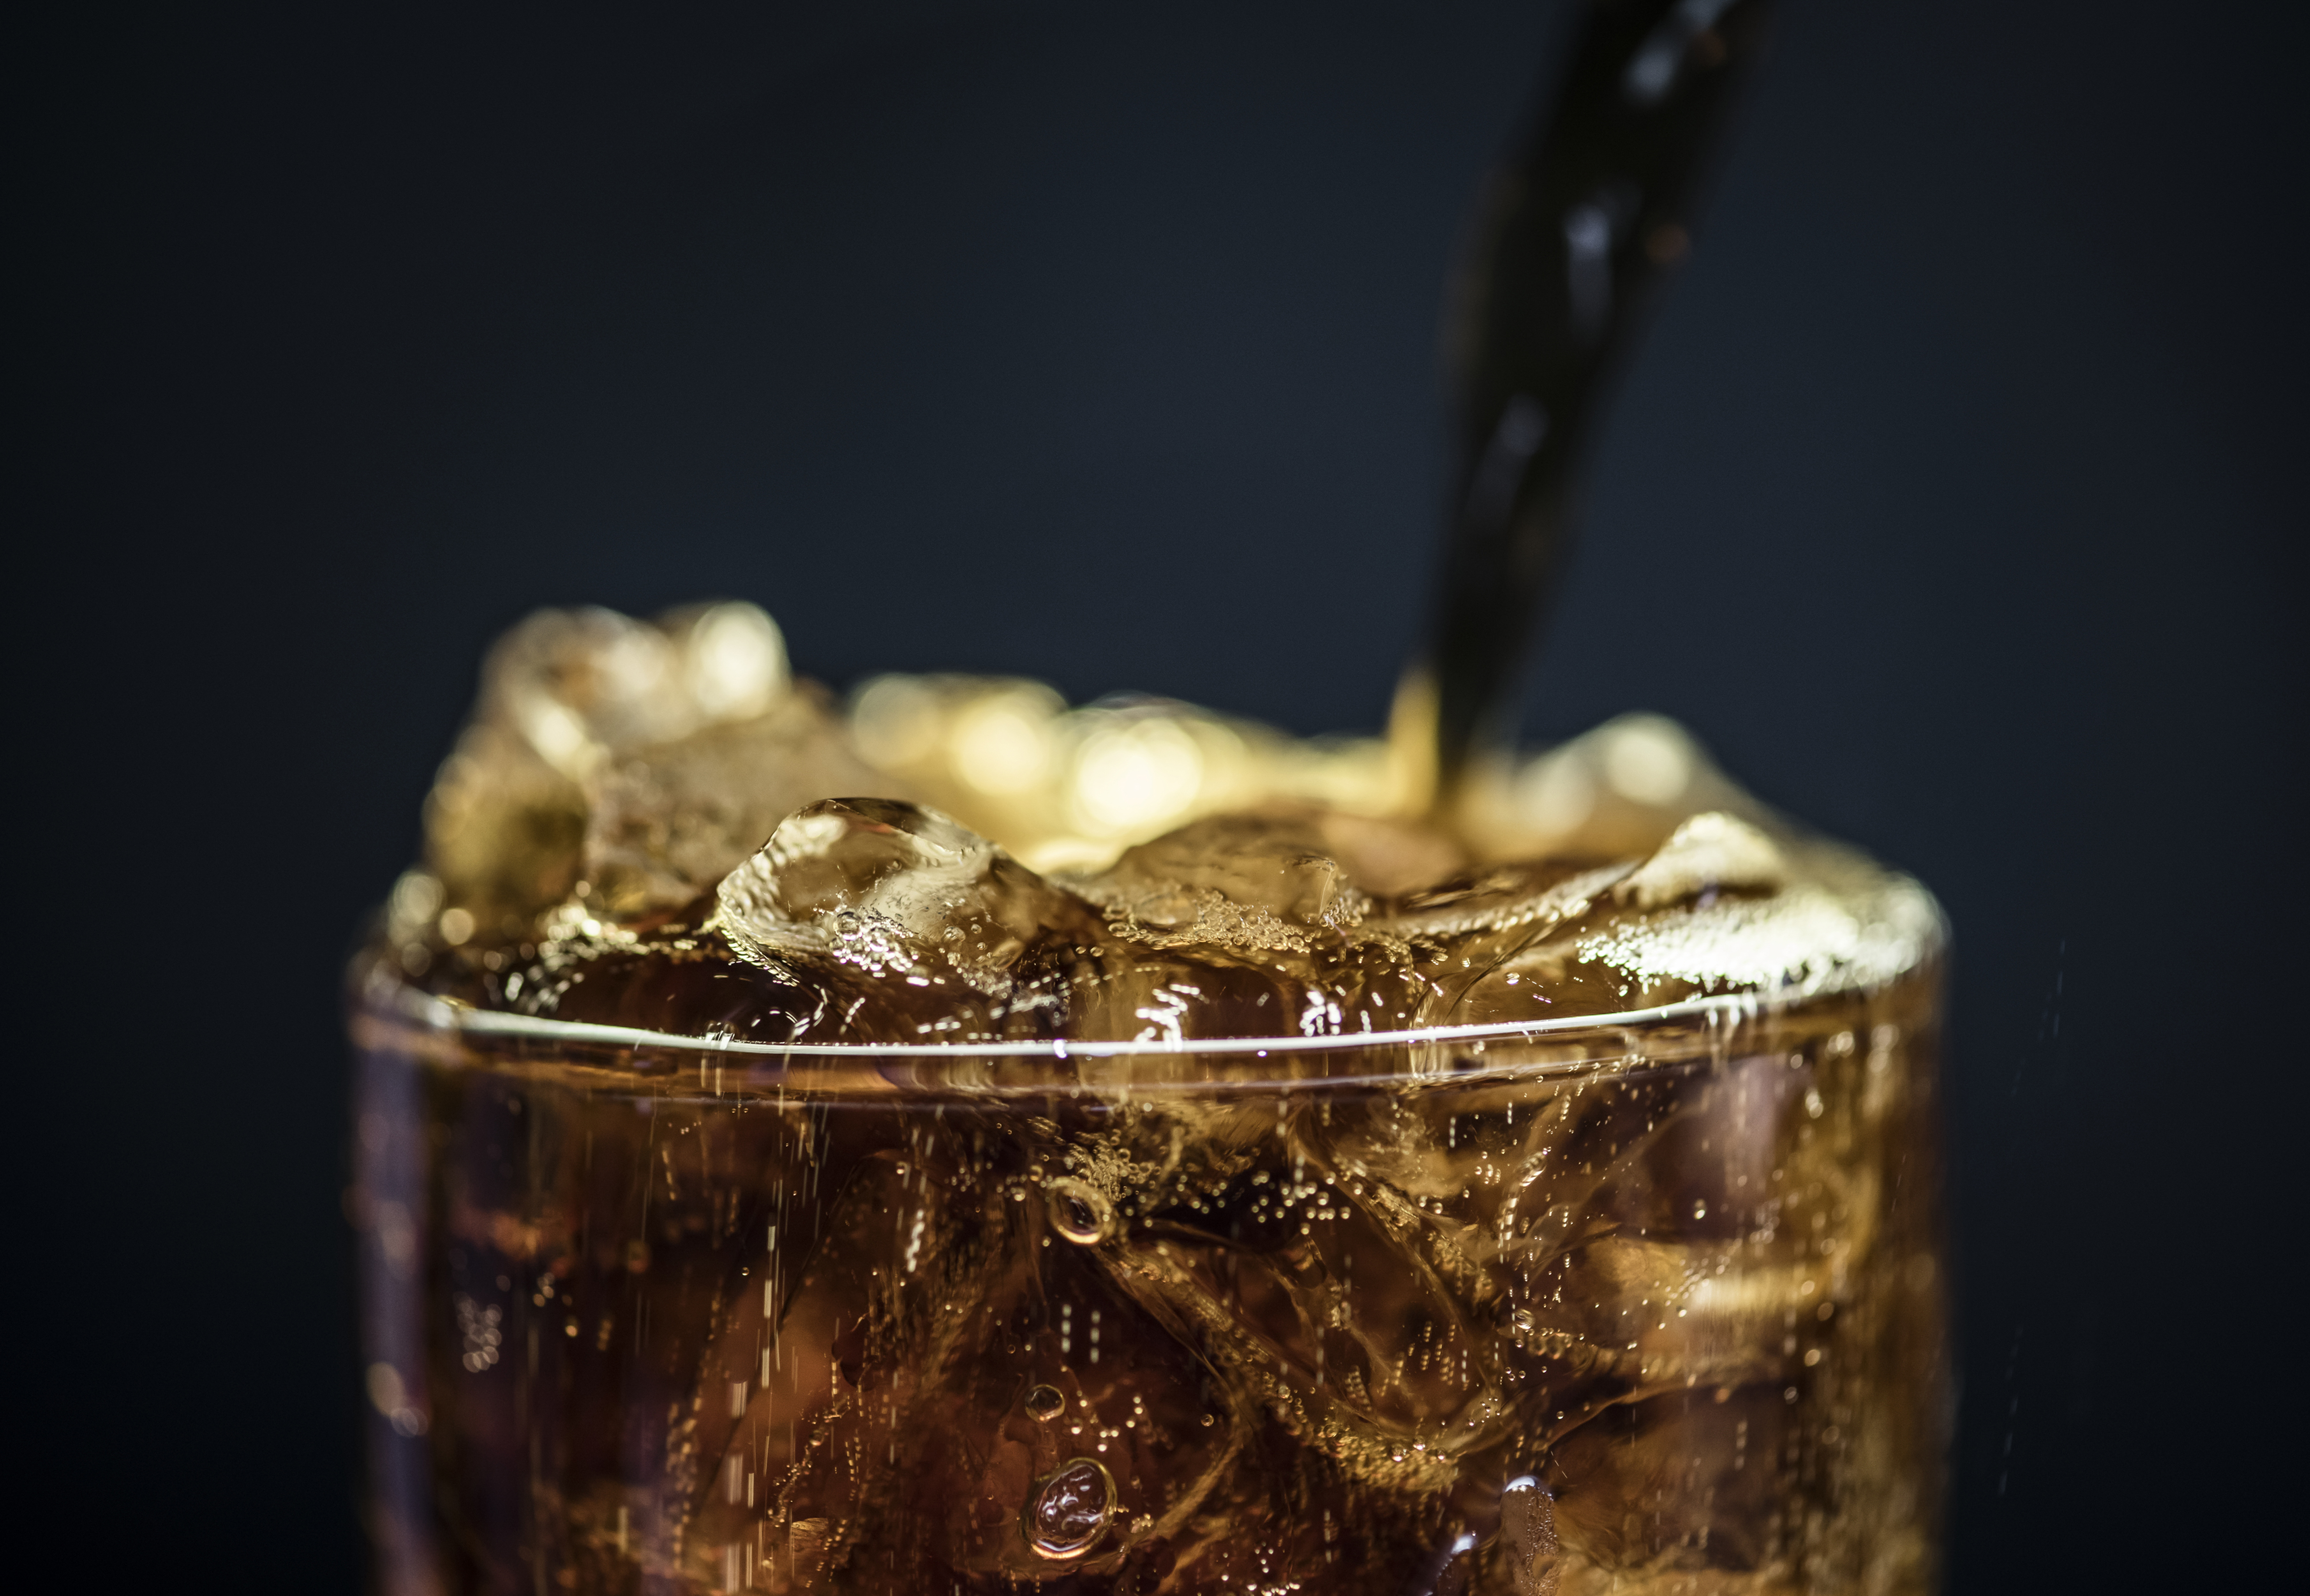
background, beverage, black background, bubble, caffeine, carbonated, carbonated drink, carbonated water, close up, cola, cold, cold drink, dehydration, drink, drinking, fizz, fizzy, flavored, flavoring, fresh, freshness, glass, ice, ice cube, liquid, macro, pop, refreshing, refreshment, soda, soft drink, sugary, tasty, thirst, thirsty, unhealthy, wallpaper, water, rusty nail, alcohol, Diet soda, distilled beverage, liqueur, black russian